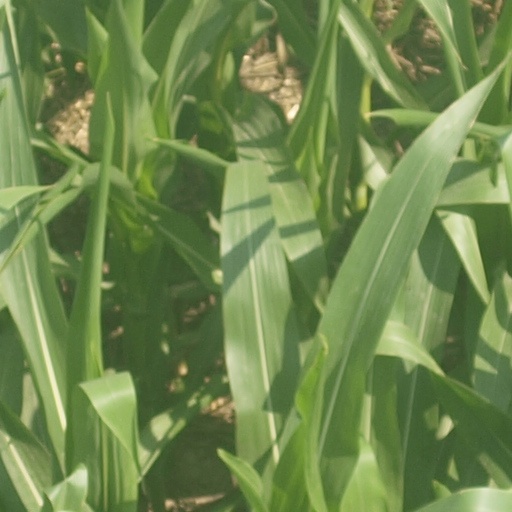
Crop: maize; corn